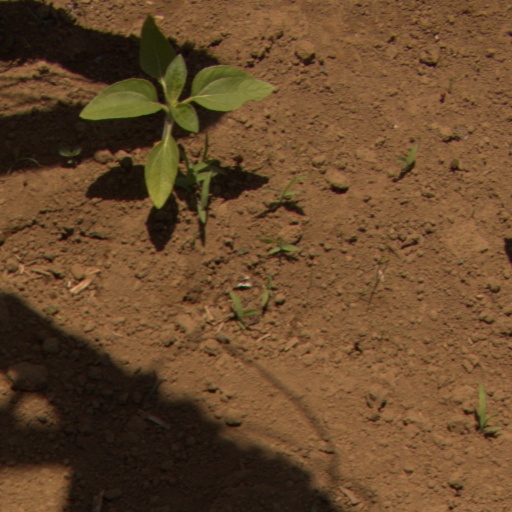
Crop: Jerusalem artichoke